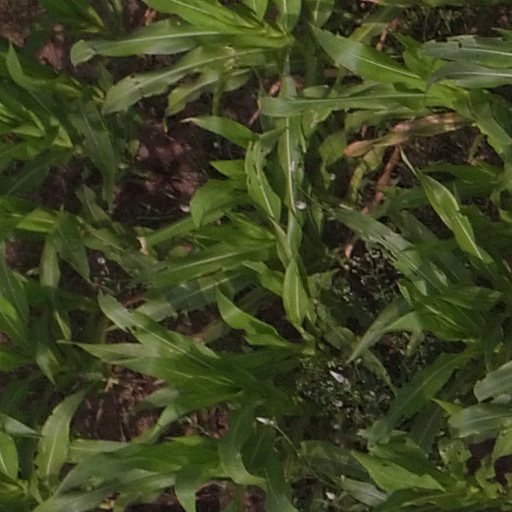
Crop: maize; corn